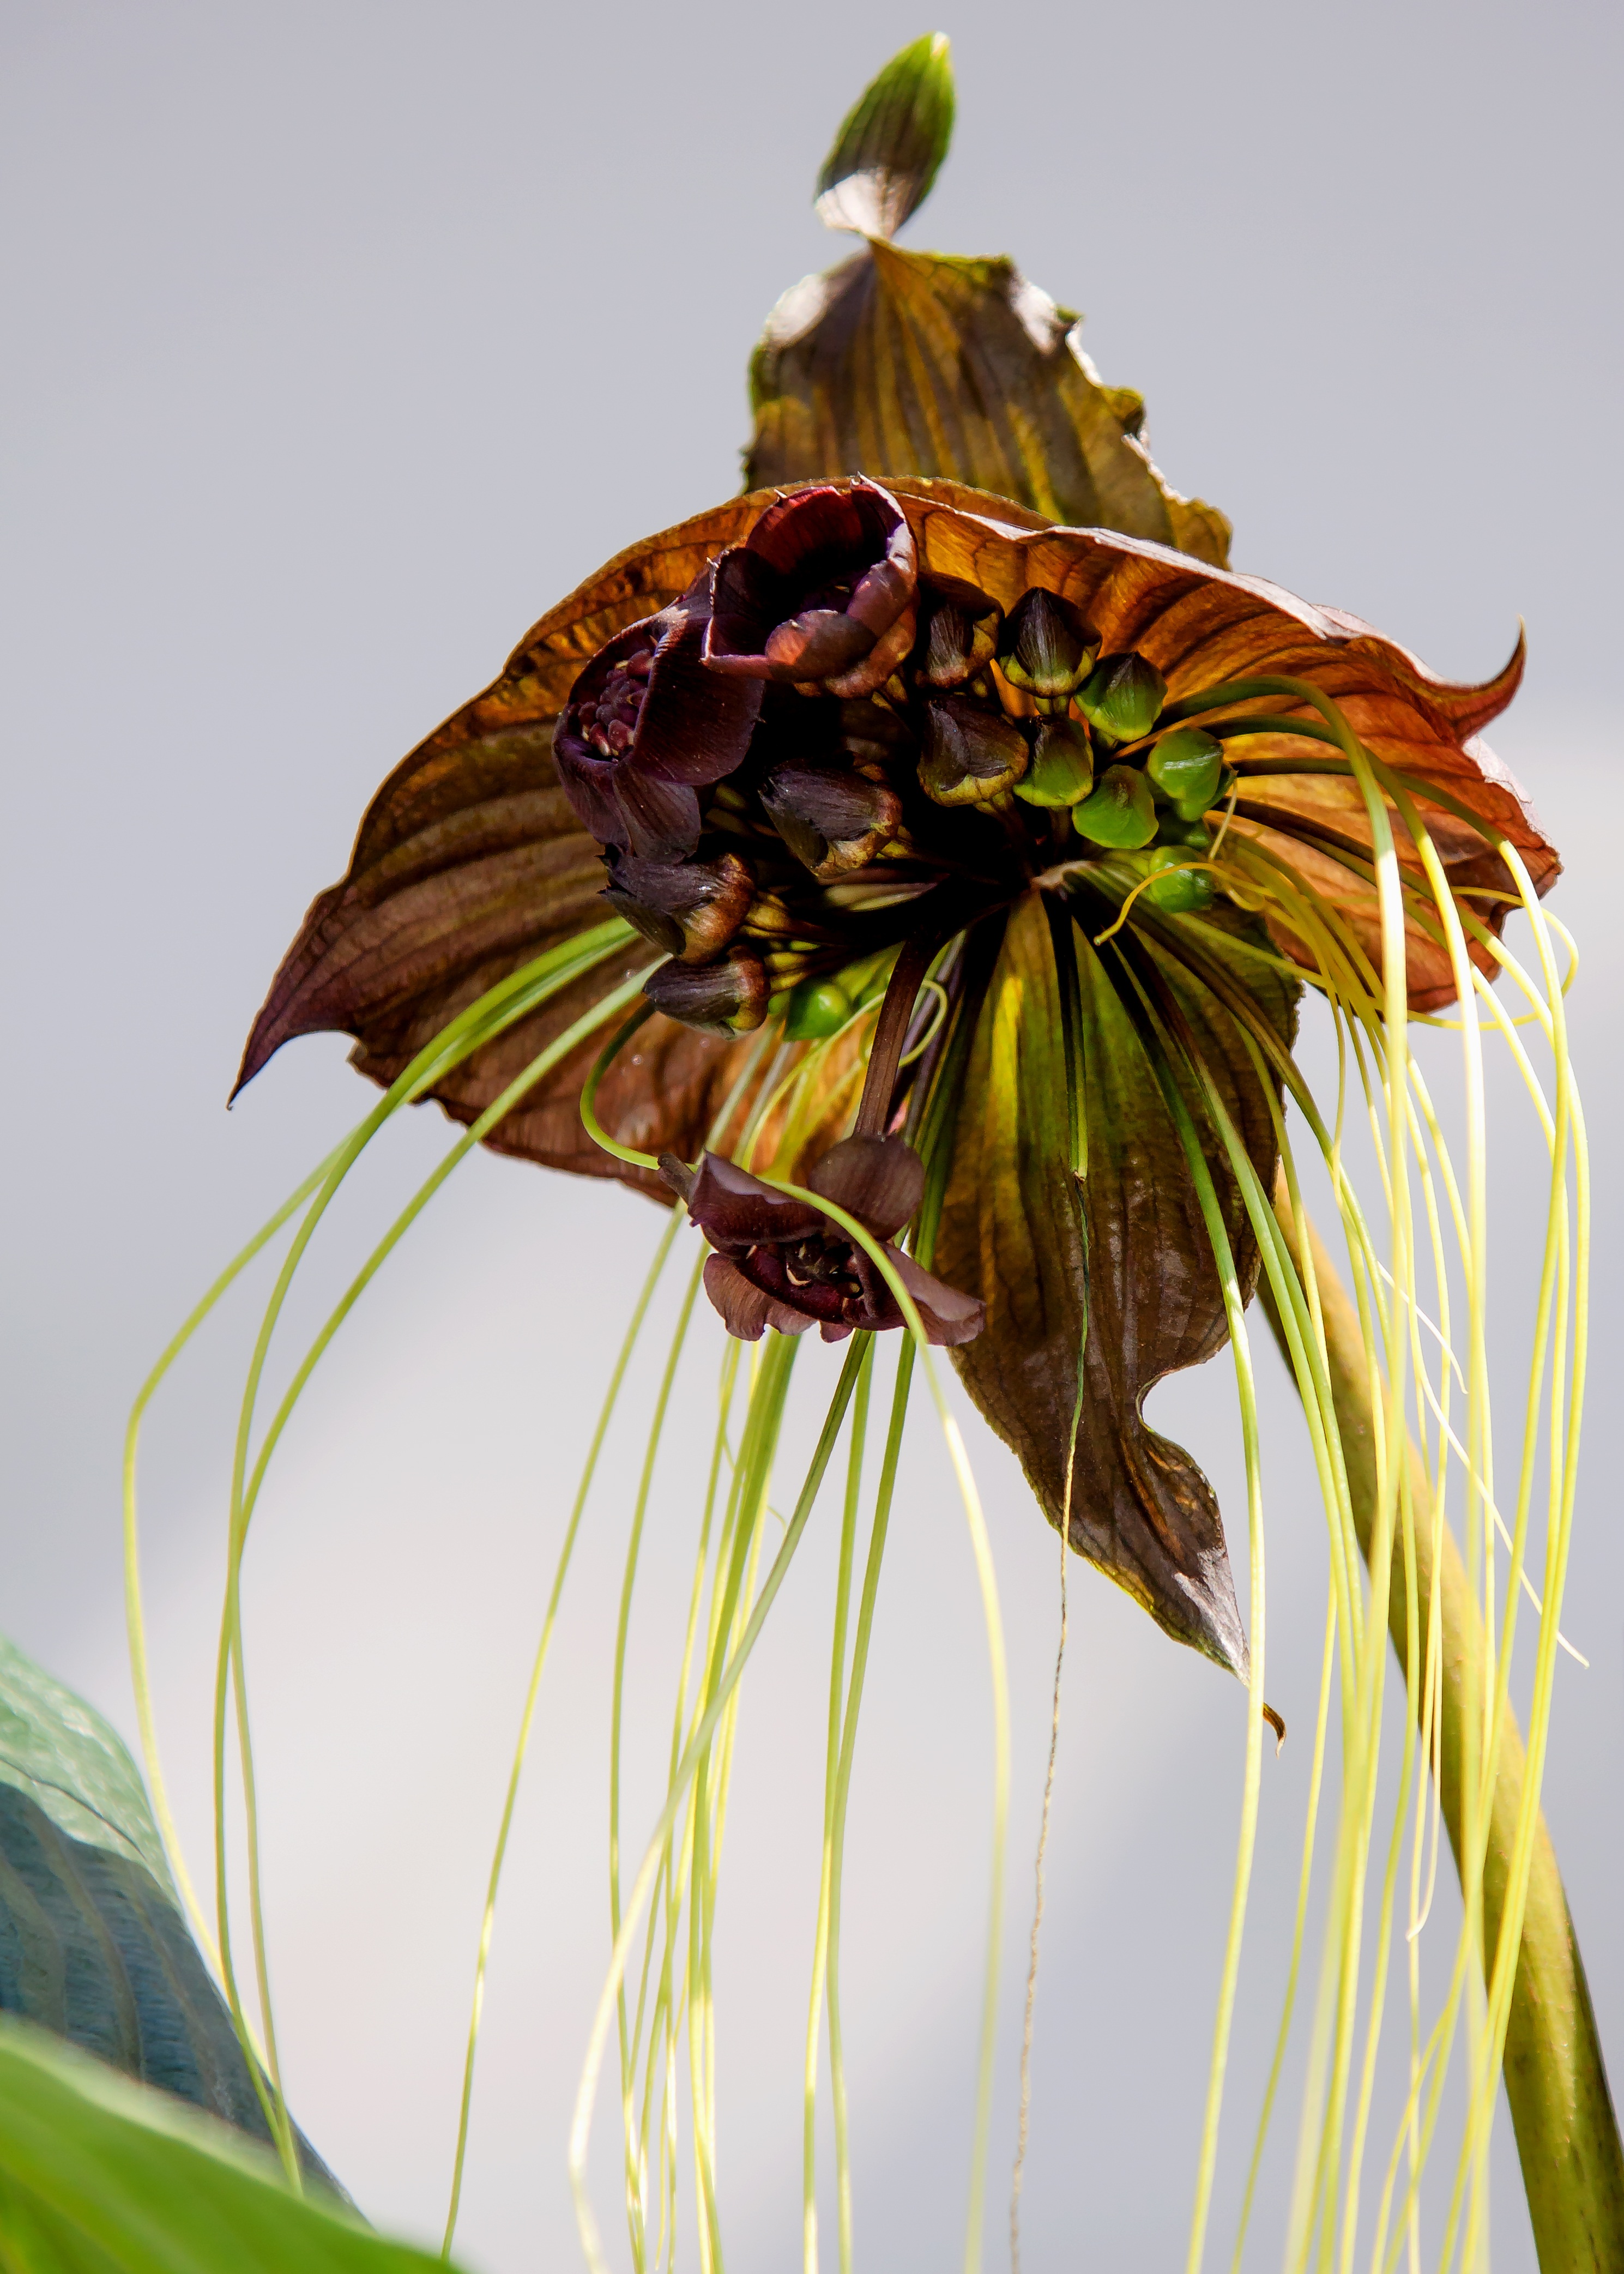
tree, nature, blossom, plant, photography, leaf, flower, petal, bloom, food, spring, green, produce, color, macro, botany, black, yellow, close, flora, sunflower, orchid, close up, floristry, macro photography, tacca, flowering plant, daisy family, flower bouquet, sunflower seed, black orchid, orchid species, grass family, land plant, arecales